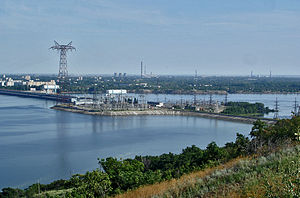
Saratovreservoiret / Billeder
Saratovreservoiret er et reservoir på den nederste del af Volga i Saratov, Samara og Uljanovsk oblaster i Rusland. Saratovreservoiret har et overfladeareal på 1.831 km², et volumen på 12,9 milliarder m³. De største byer ved reservoiret er Samara, Tjapajevsk, Balakovo og Syzran. Saratov som reservoiret er opkaldt efter ligger nedstrøms i forhold til dæmningen.